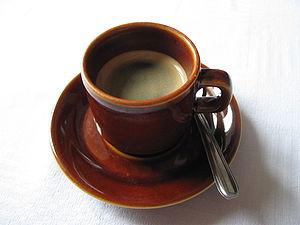
Une tasse de café noir.